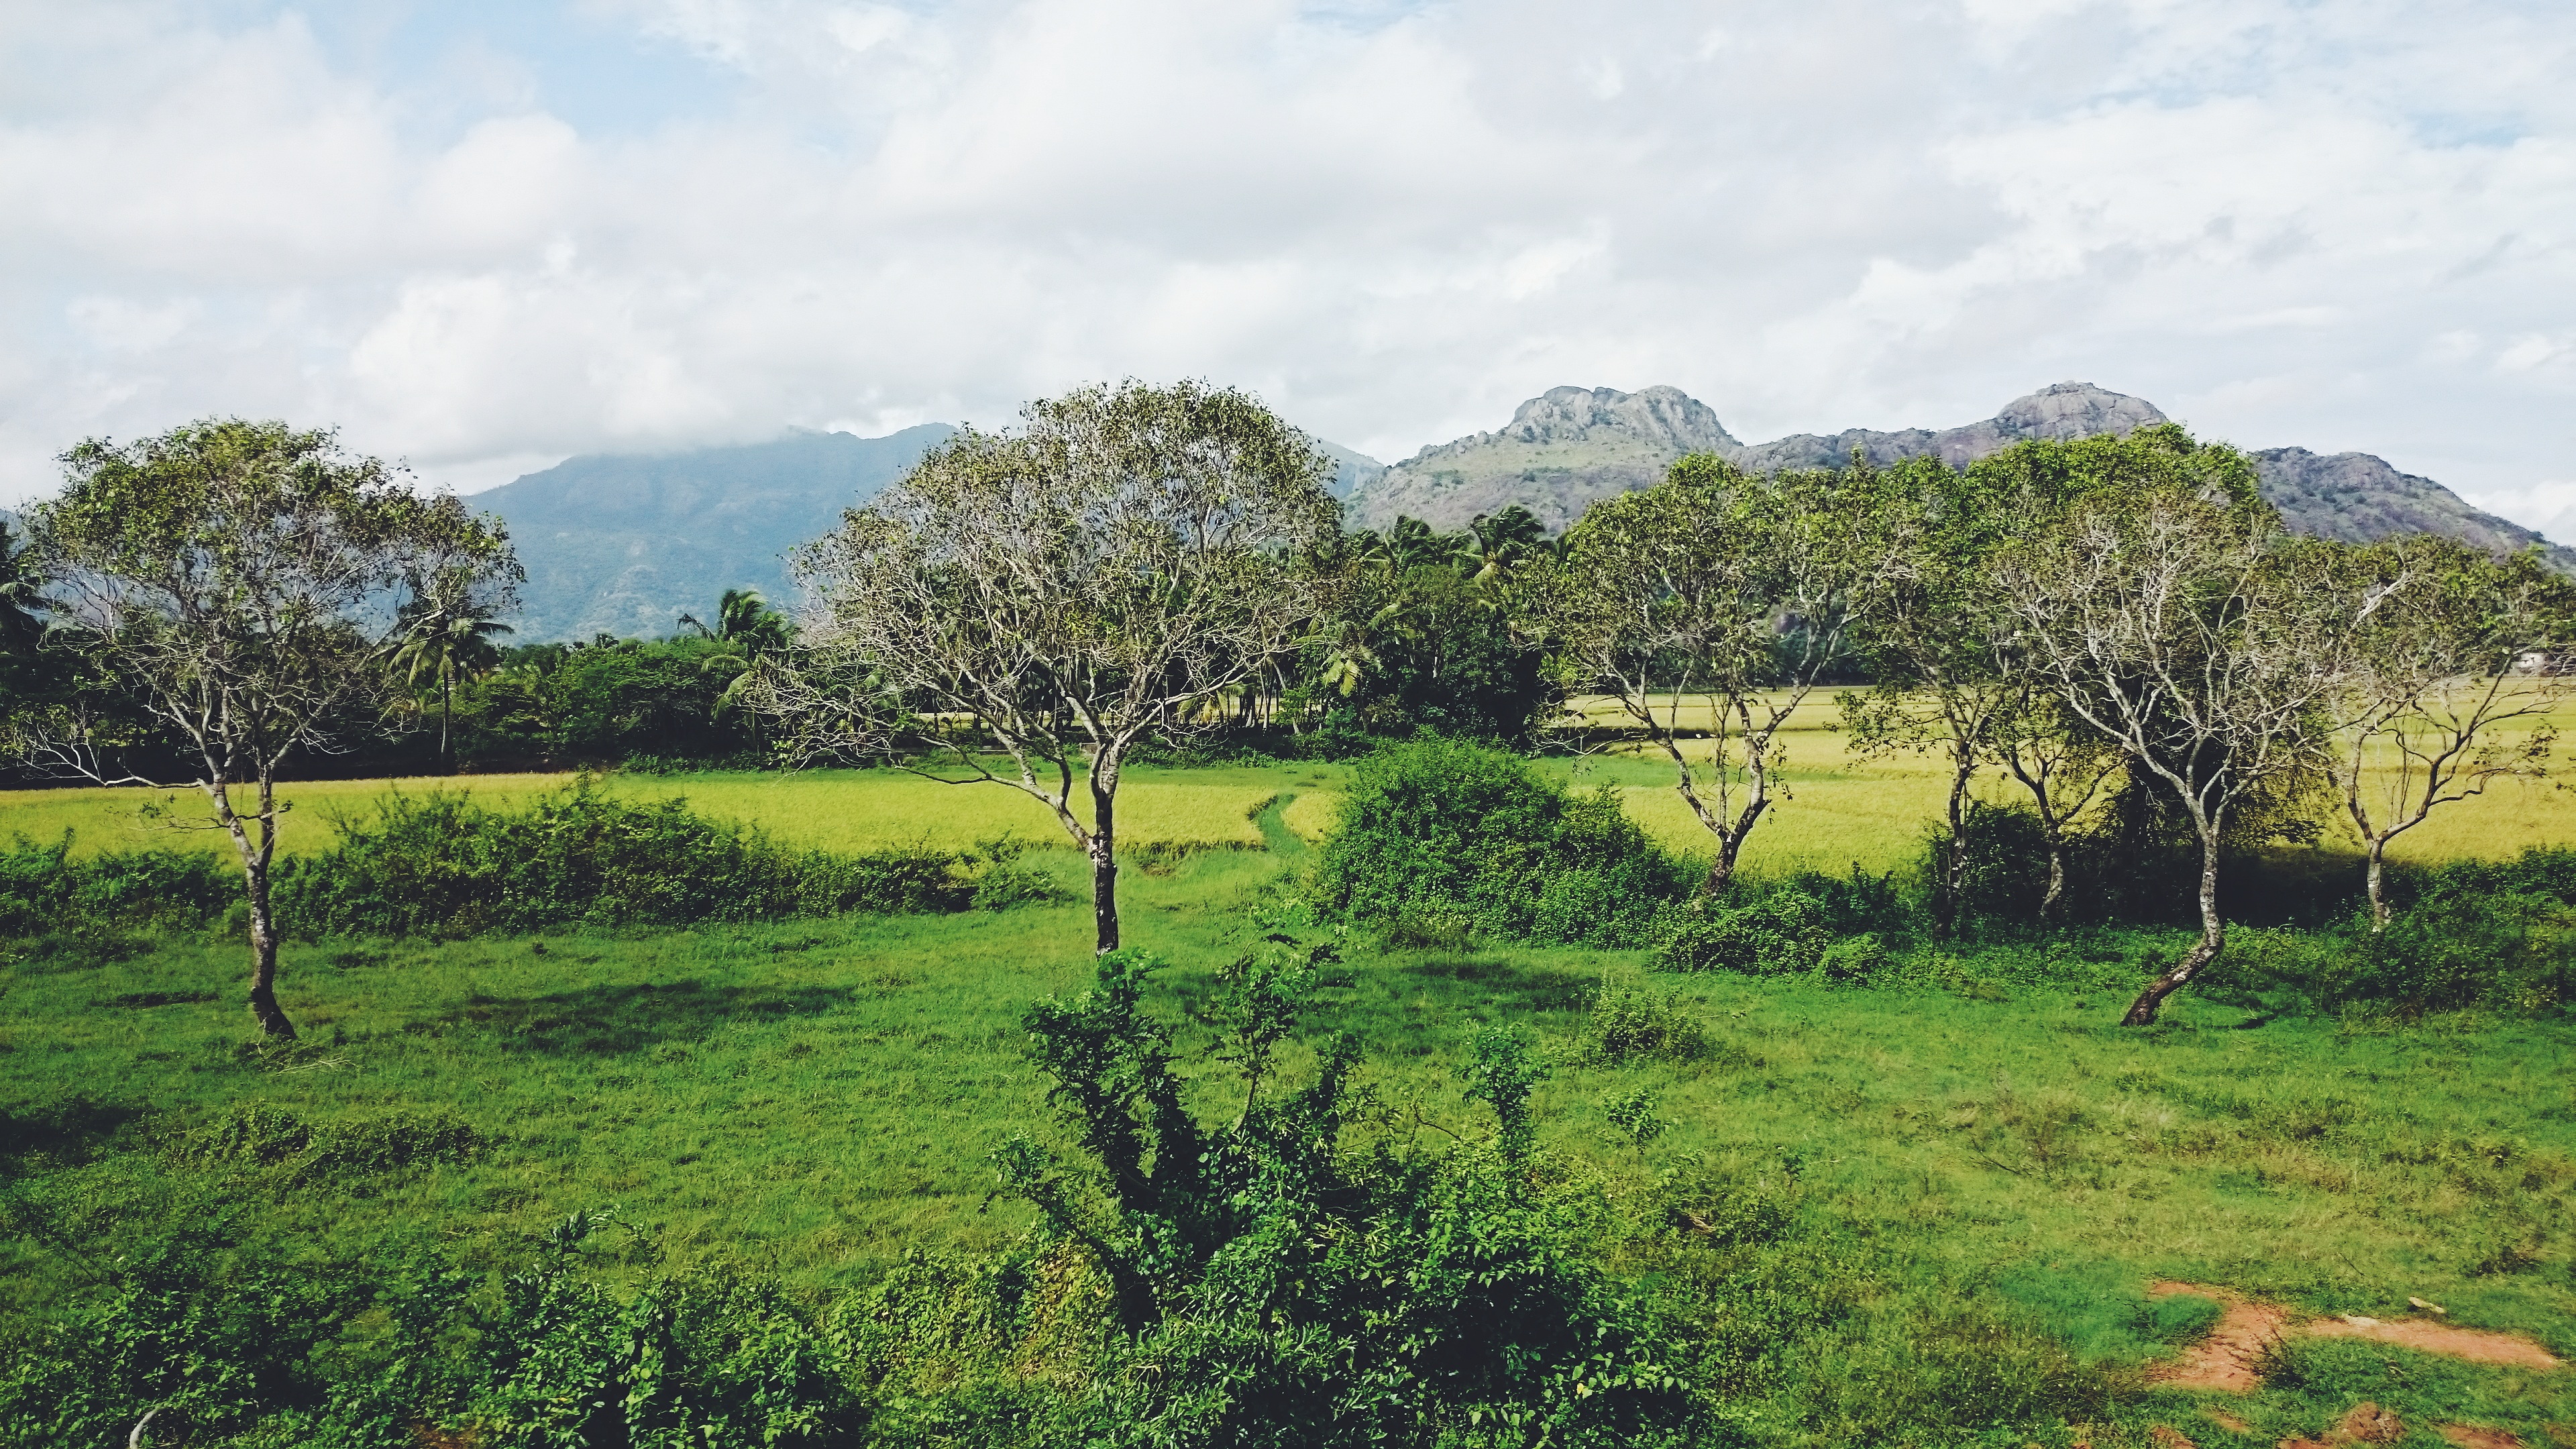
landscape, tree, field, farm, meadow, hill, valley, village, pasture, ranch, soil, agriculture, savanna, plain, grassland, vegetation, plantation, plateau, habitat, ecosystem, rural area, natural environment, geographical feature, land lot